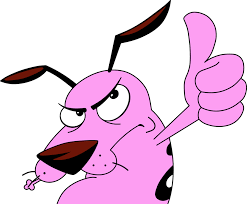
Portrait style: Cartoon Portrait